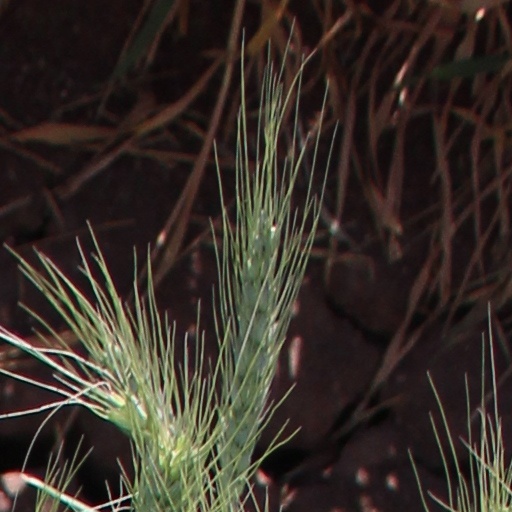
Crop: wheat